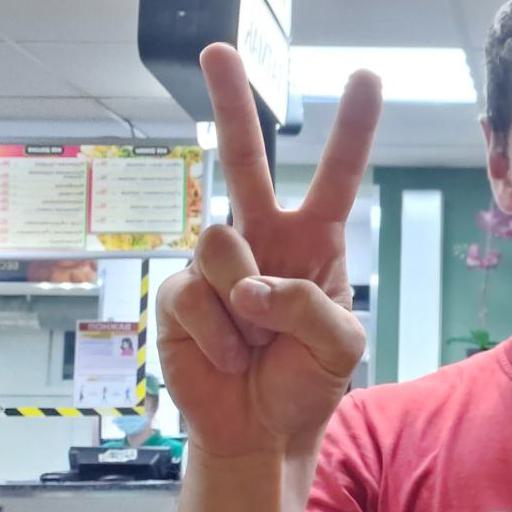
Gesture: peace